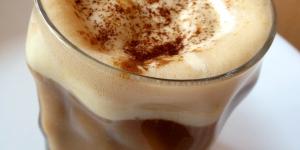
cafe diplomatico